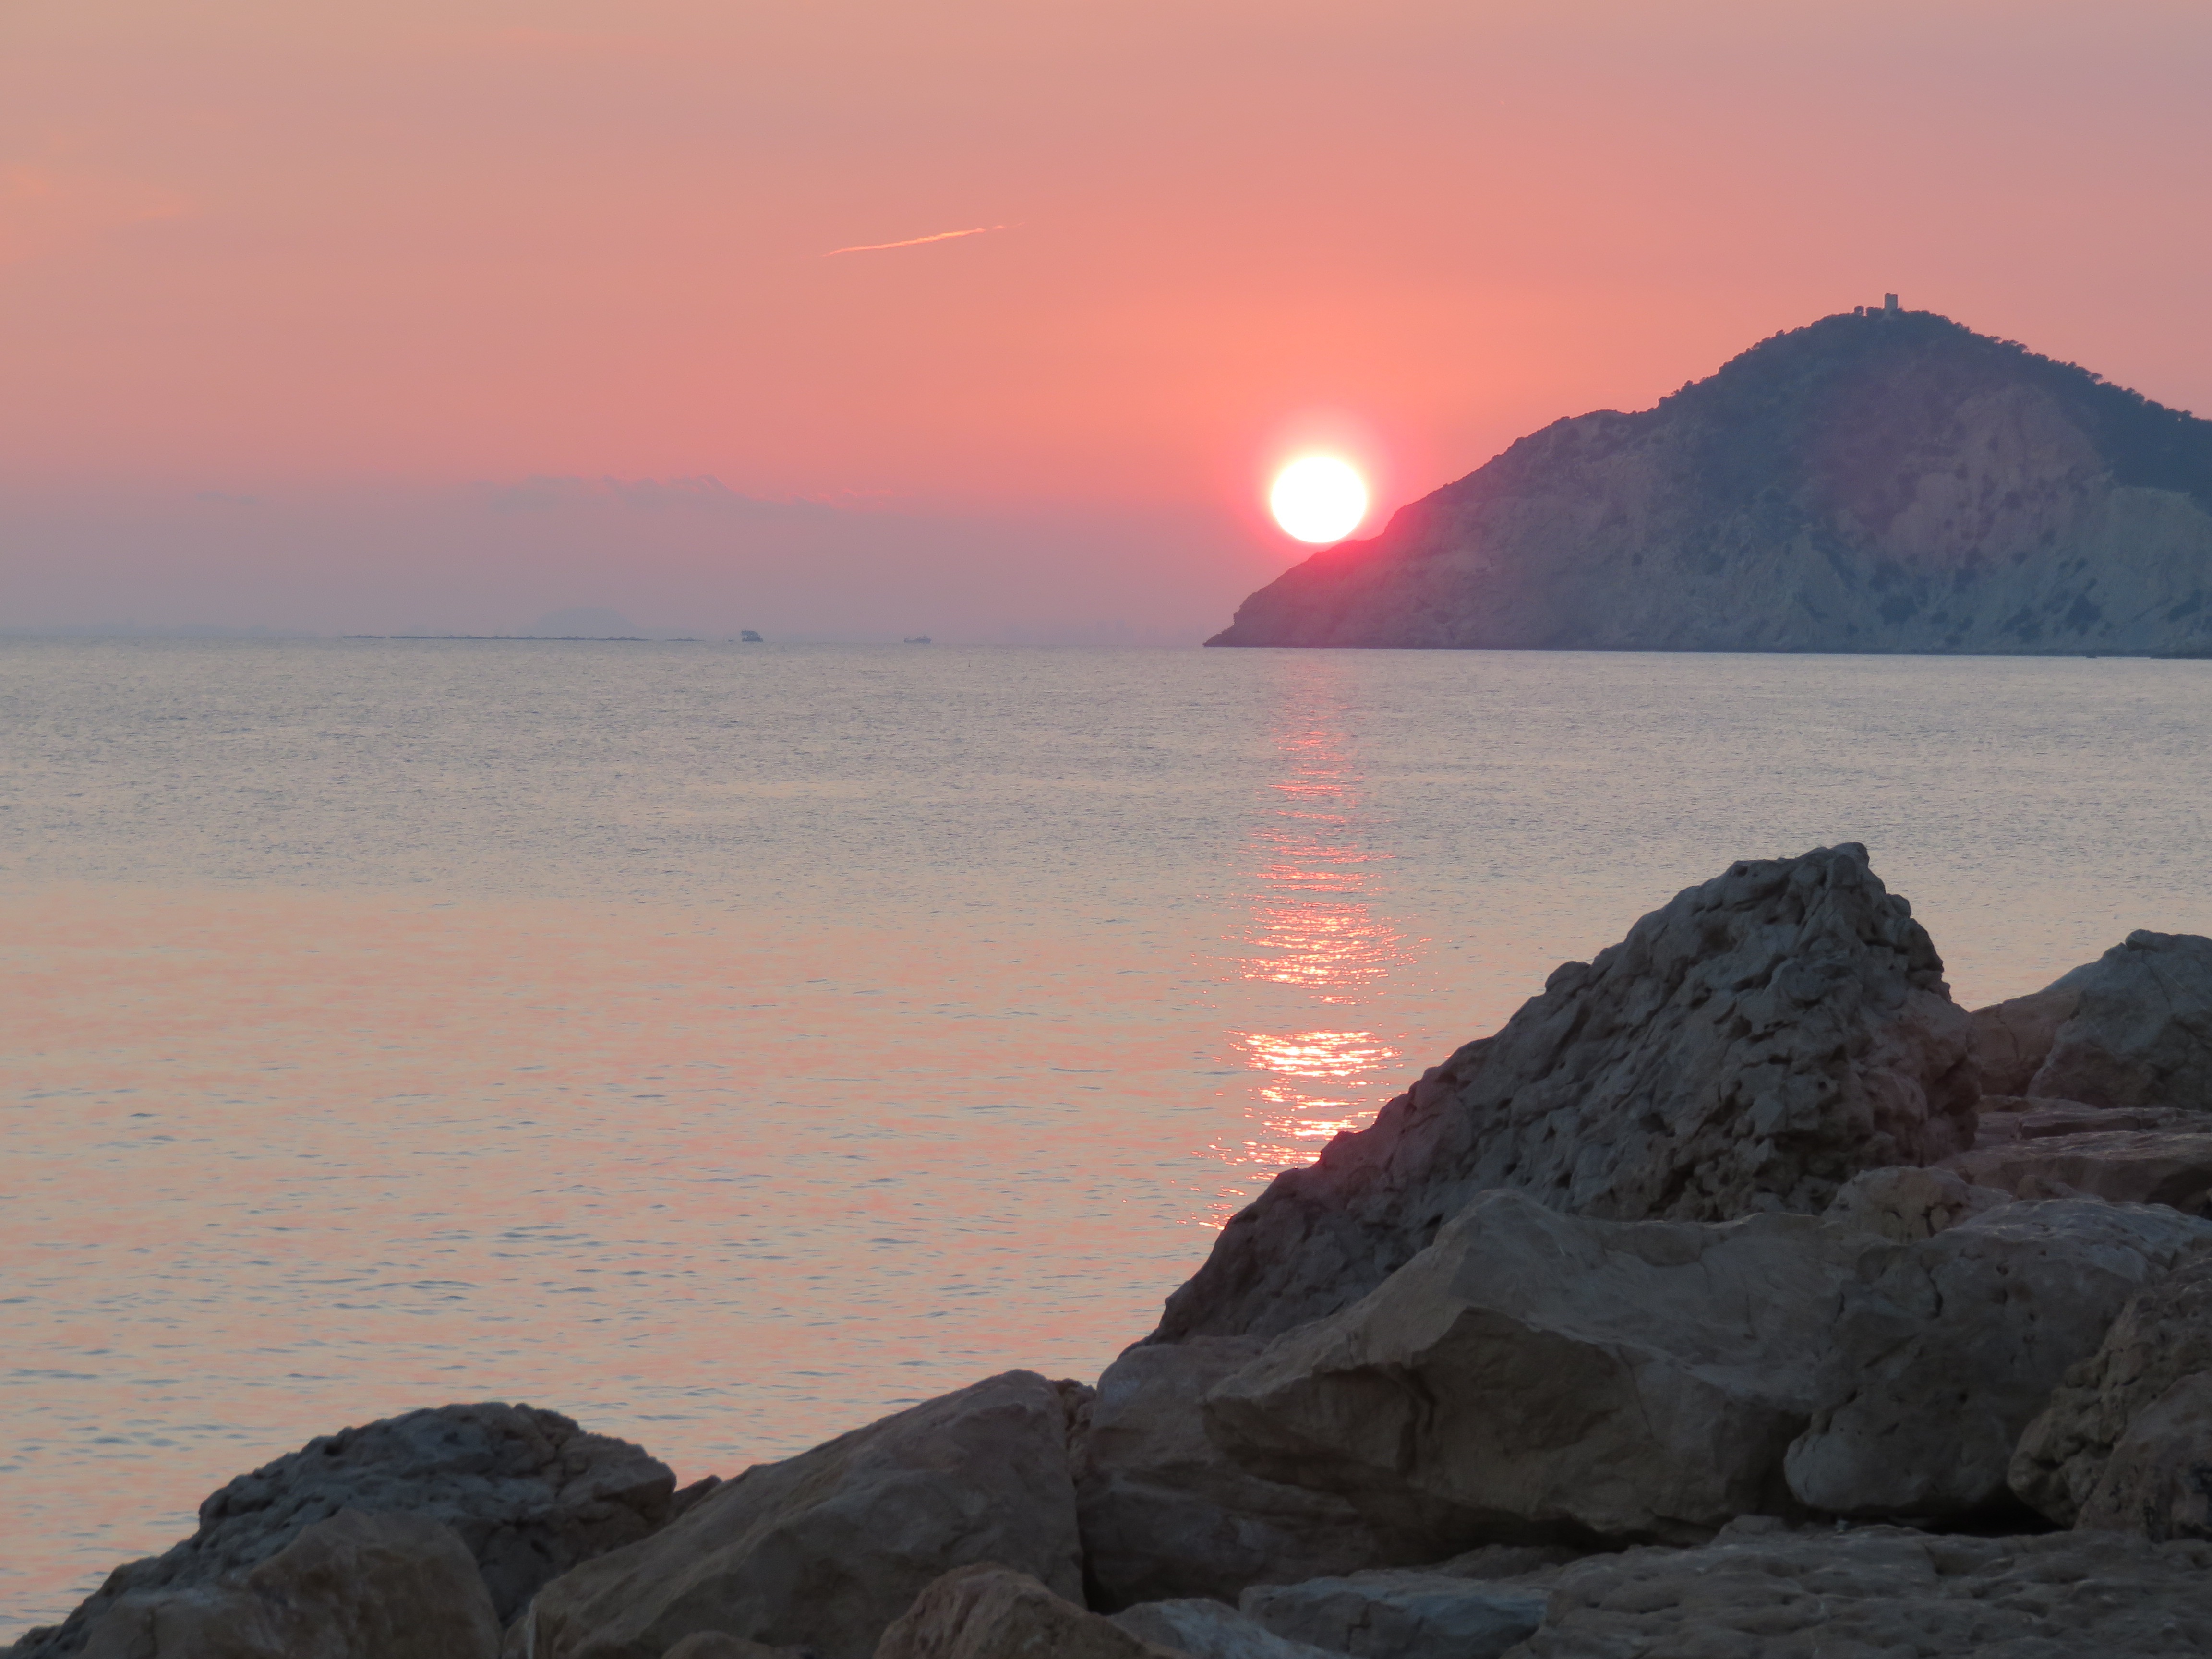
beach, sea, coast, rock, ocean, horizon, mountain, sky, sun, sunrise, sunset, morning, shore, wave, dawn, dusk, orange, mediterranean, bay, terrain, stones, mountains, cape, atmospheric phenomenon